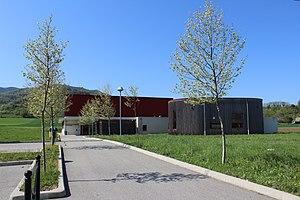
Photographie du gymnase Rif de Blanc
Piégros-la-Clastre est une commune française située dans le département de la Drôme, en région Auvergne-Rhône-Alpes. Elle se trouve à 40 km au sud-est de Valence, préfecture de la Drôme. Sur la hauteur, au sud du territoire communal, Piégros est un joli village de caractère, typique du sud de la Drôme.